Manus Regional Processing Centre

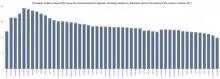
Chart of the centre's population at the end of each month since the commencement of Operation Sovereign Borders to October 2017.

, there were 690 asylum seekers held in the processing centre. The highest population was 1,353 in January 2014. On 1 March 2017, it was reported that some were choosing to return to their countries of origin in response to offers of up to A$25,000 from the Australian government to leave voluntarily. The centre was closed formally on 31 October 2017, but hundreds of detainees refused to leave. On 23 November 2017, all remaining men at the centre were moved to new accommodation.